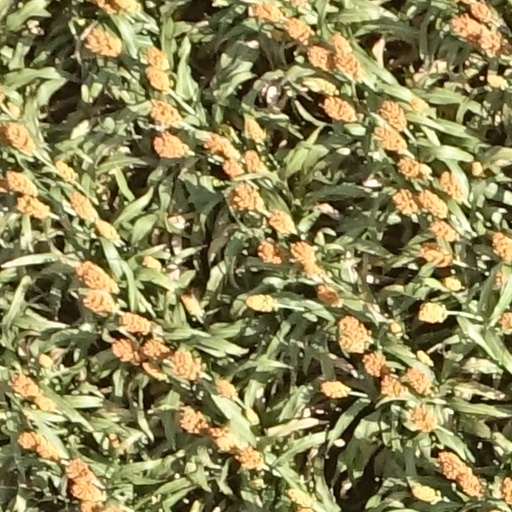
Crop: sorghum